Huntington's Disease Outreach Project for Education at Stanford

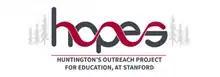
HOPES Logo

The Huntington's disease Outreach Project for Education at Stanford (HOPES) is a student-run project at Stanford University dedicated to making scientific information about Huntington's disease (HD) more readily accessible to patients and the public. It was initiated by Professor William H. Durham in 2000. The HOPES team surveys the rapidly growing scientific and clinical literature on Huntington's disease. They then present this information in a web resource that reflects the current scientific understanding of HD.